Judy Shalom Nir-Mozes

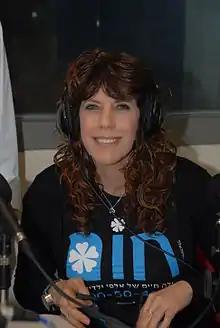
2011

Judy Shalom Nir-Mozes (born 14 August 1958) is an Israeli socialite, investor and talk show host.